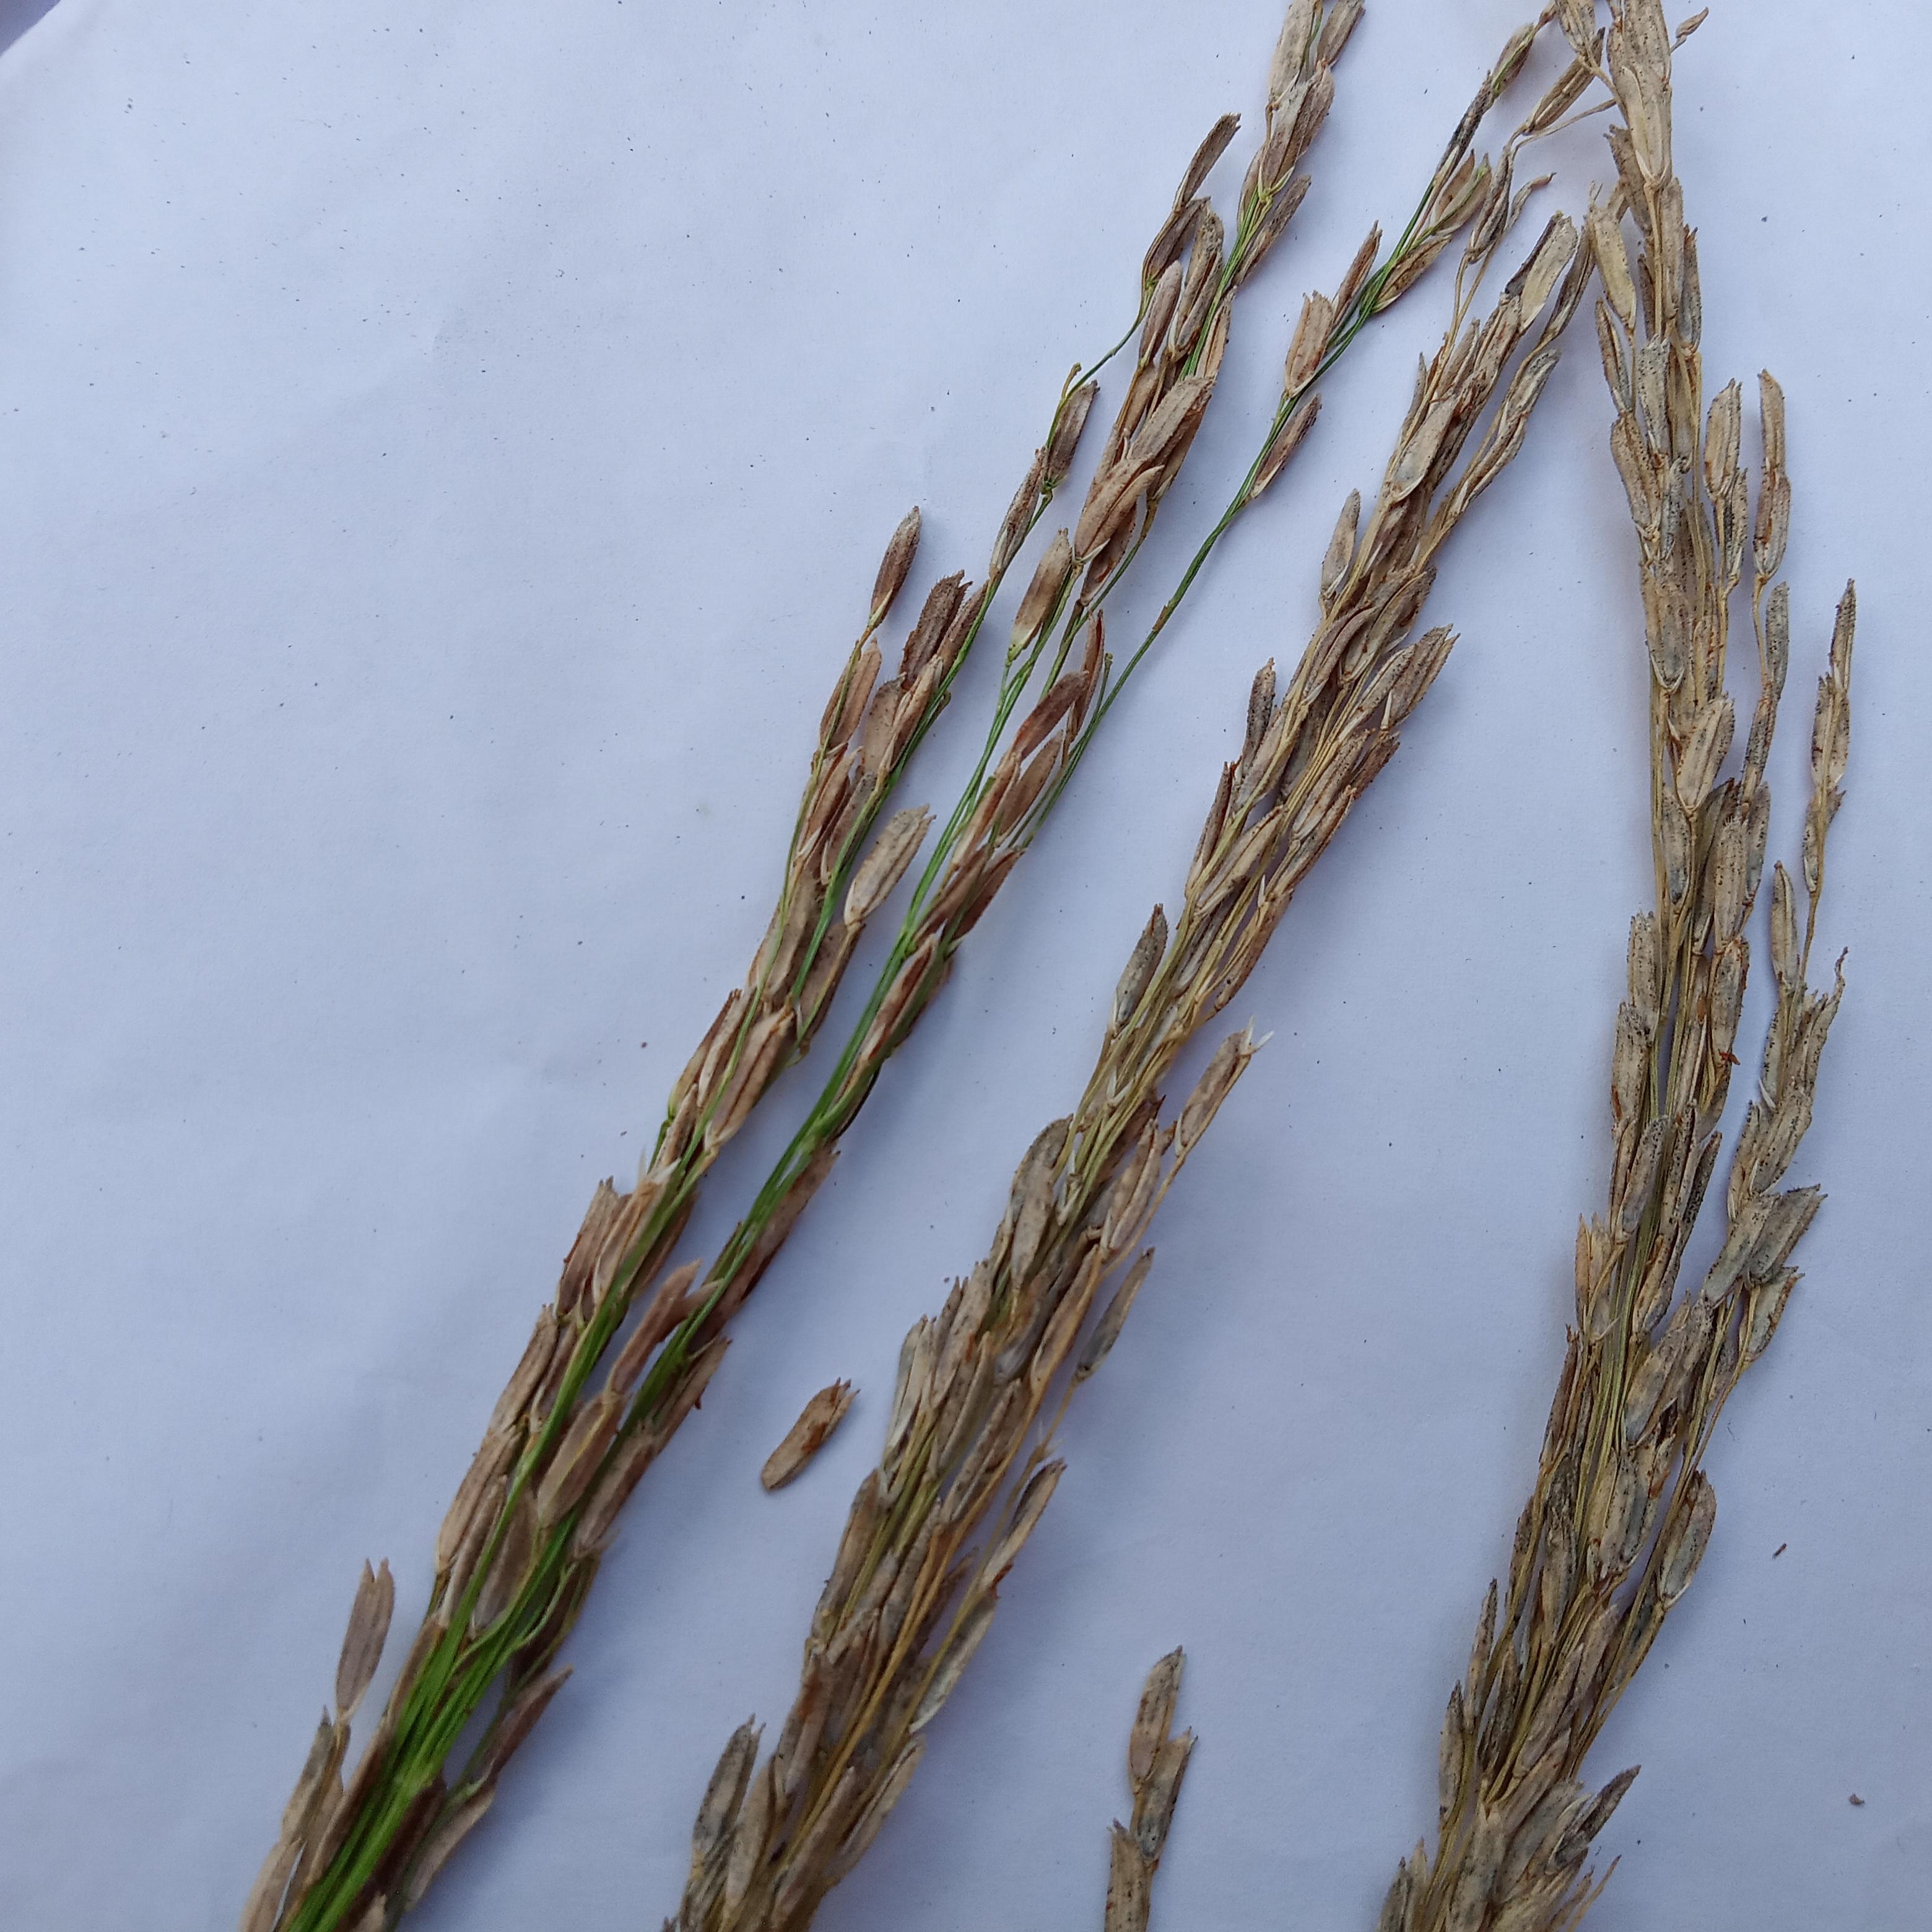
Label: Rice___Neck_Blast